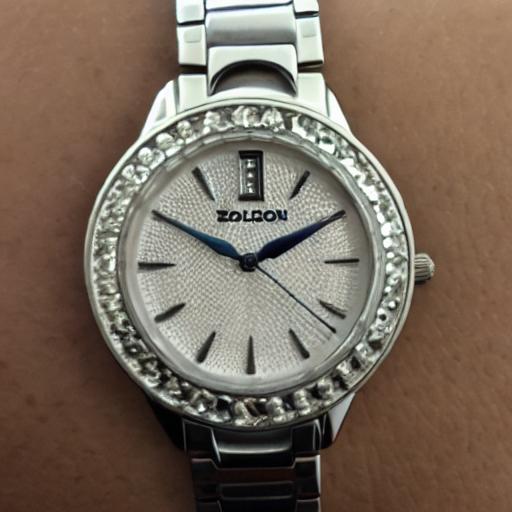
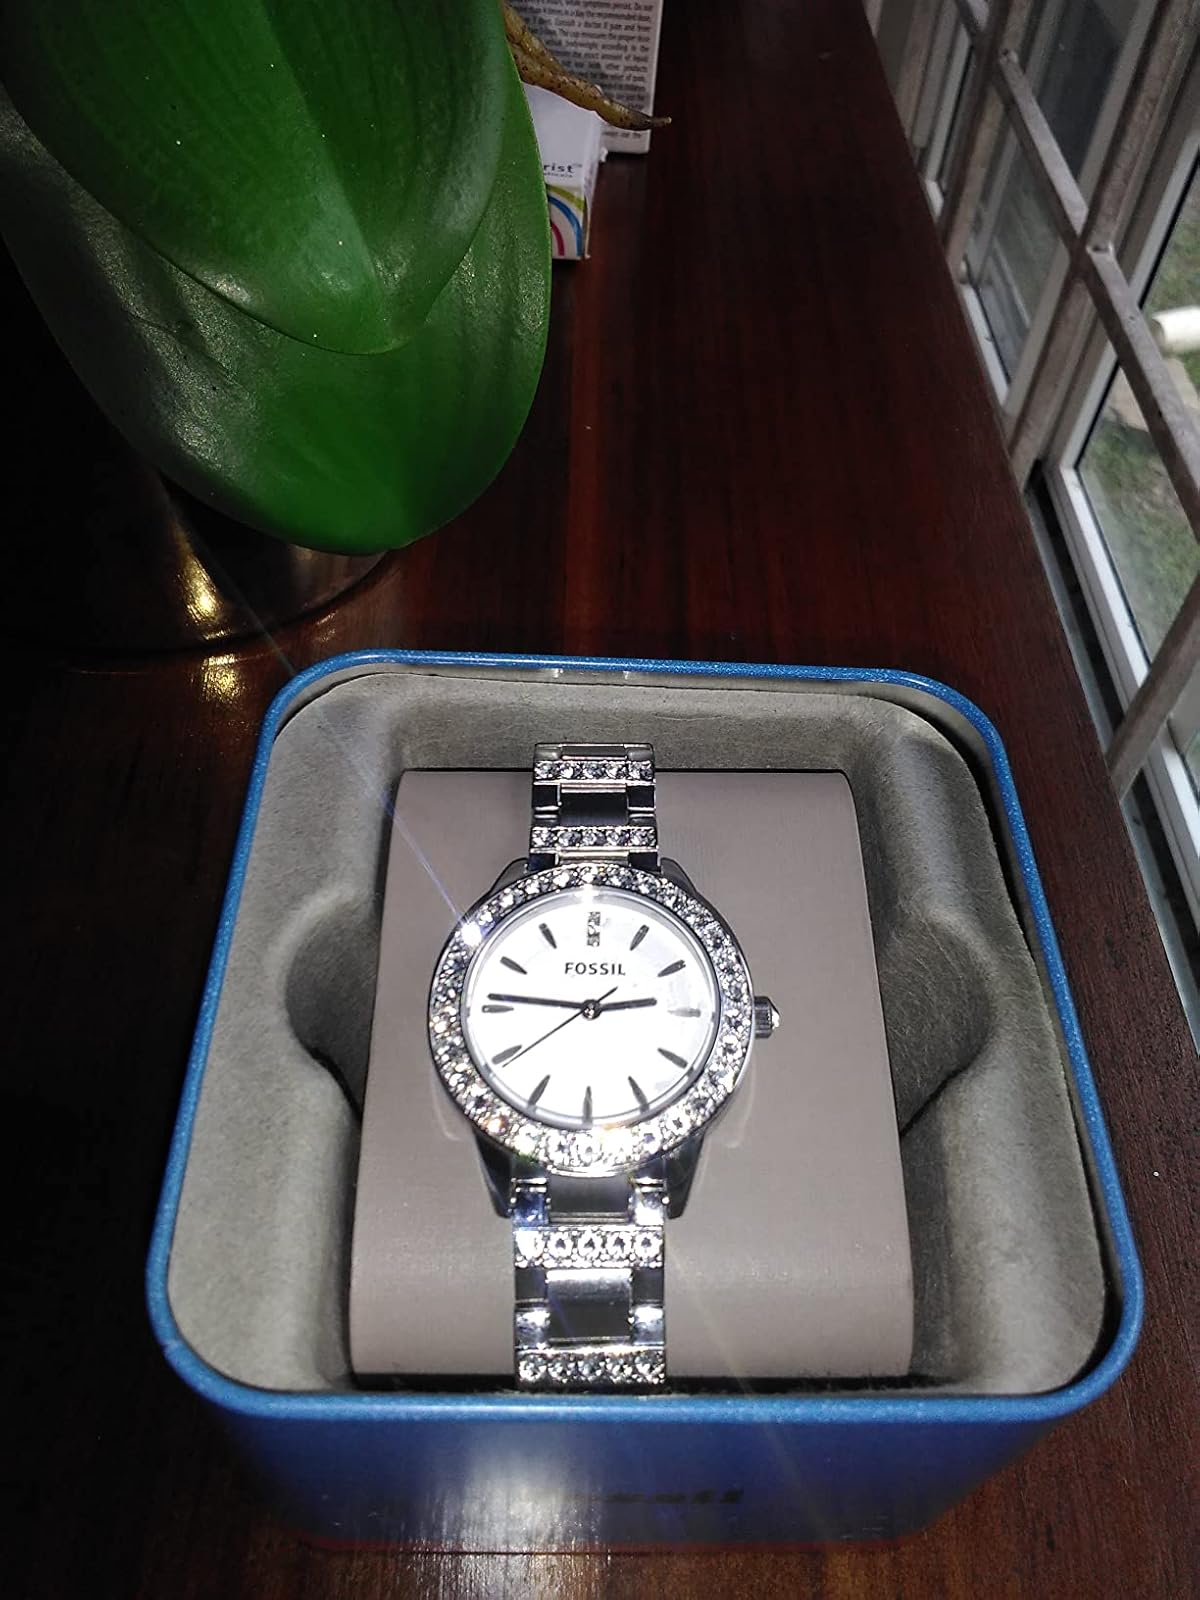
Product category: accessories_watch
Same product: no